Korean influence on Japanese culture

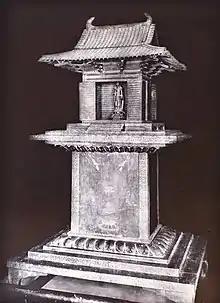
Tamamushi Shrine

According to the historian Beatrix von Ragué, "the oldest example of the true art of lacquerwork to have survived in Japan" is Tamamushi Shrine, a miniature shrine in Horyū-ji Temple. Tamamushi Shrine was created in Korean style, and was probably made by either a Japanese artist or a Korean artist living in Japan. It is decorated with an inlay composed of the wings of tamamushi beetles that, according to von Ragué, "is evidently native to Korea." However, Tamamushi Shrine is also painted in a manner similar to Chinese paintings of the sixth century.